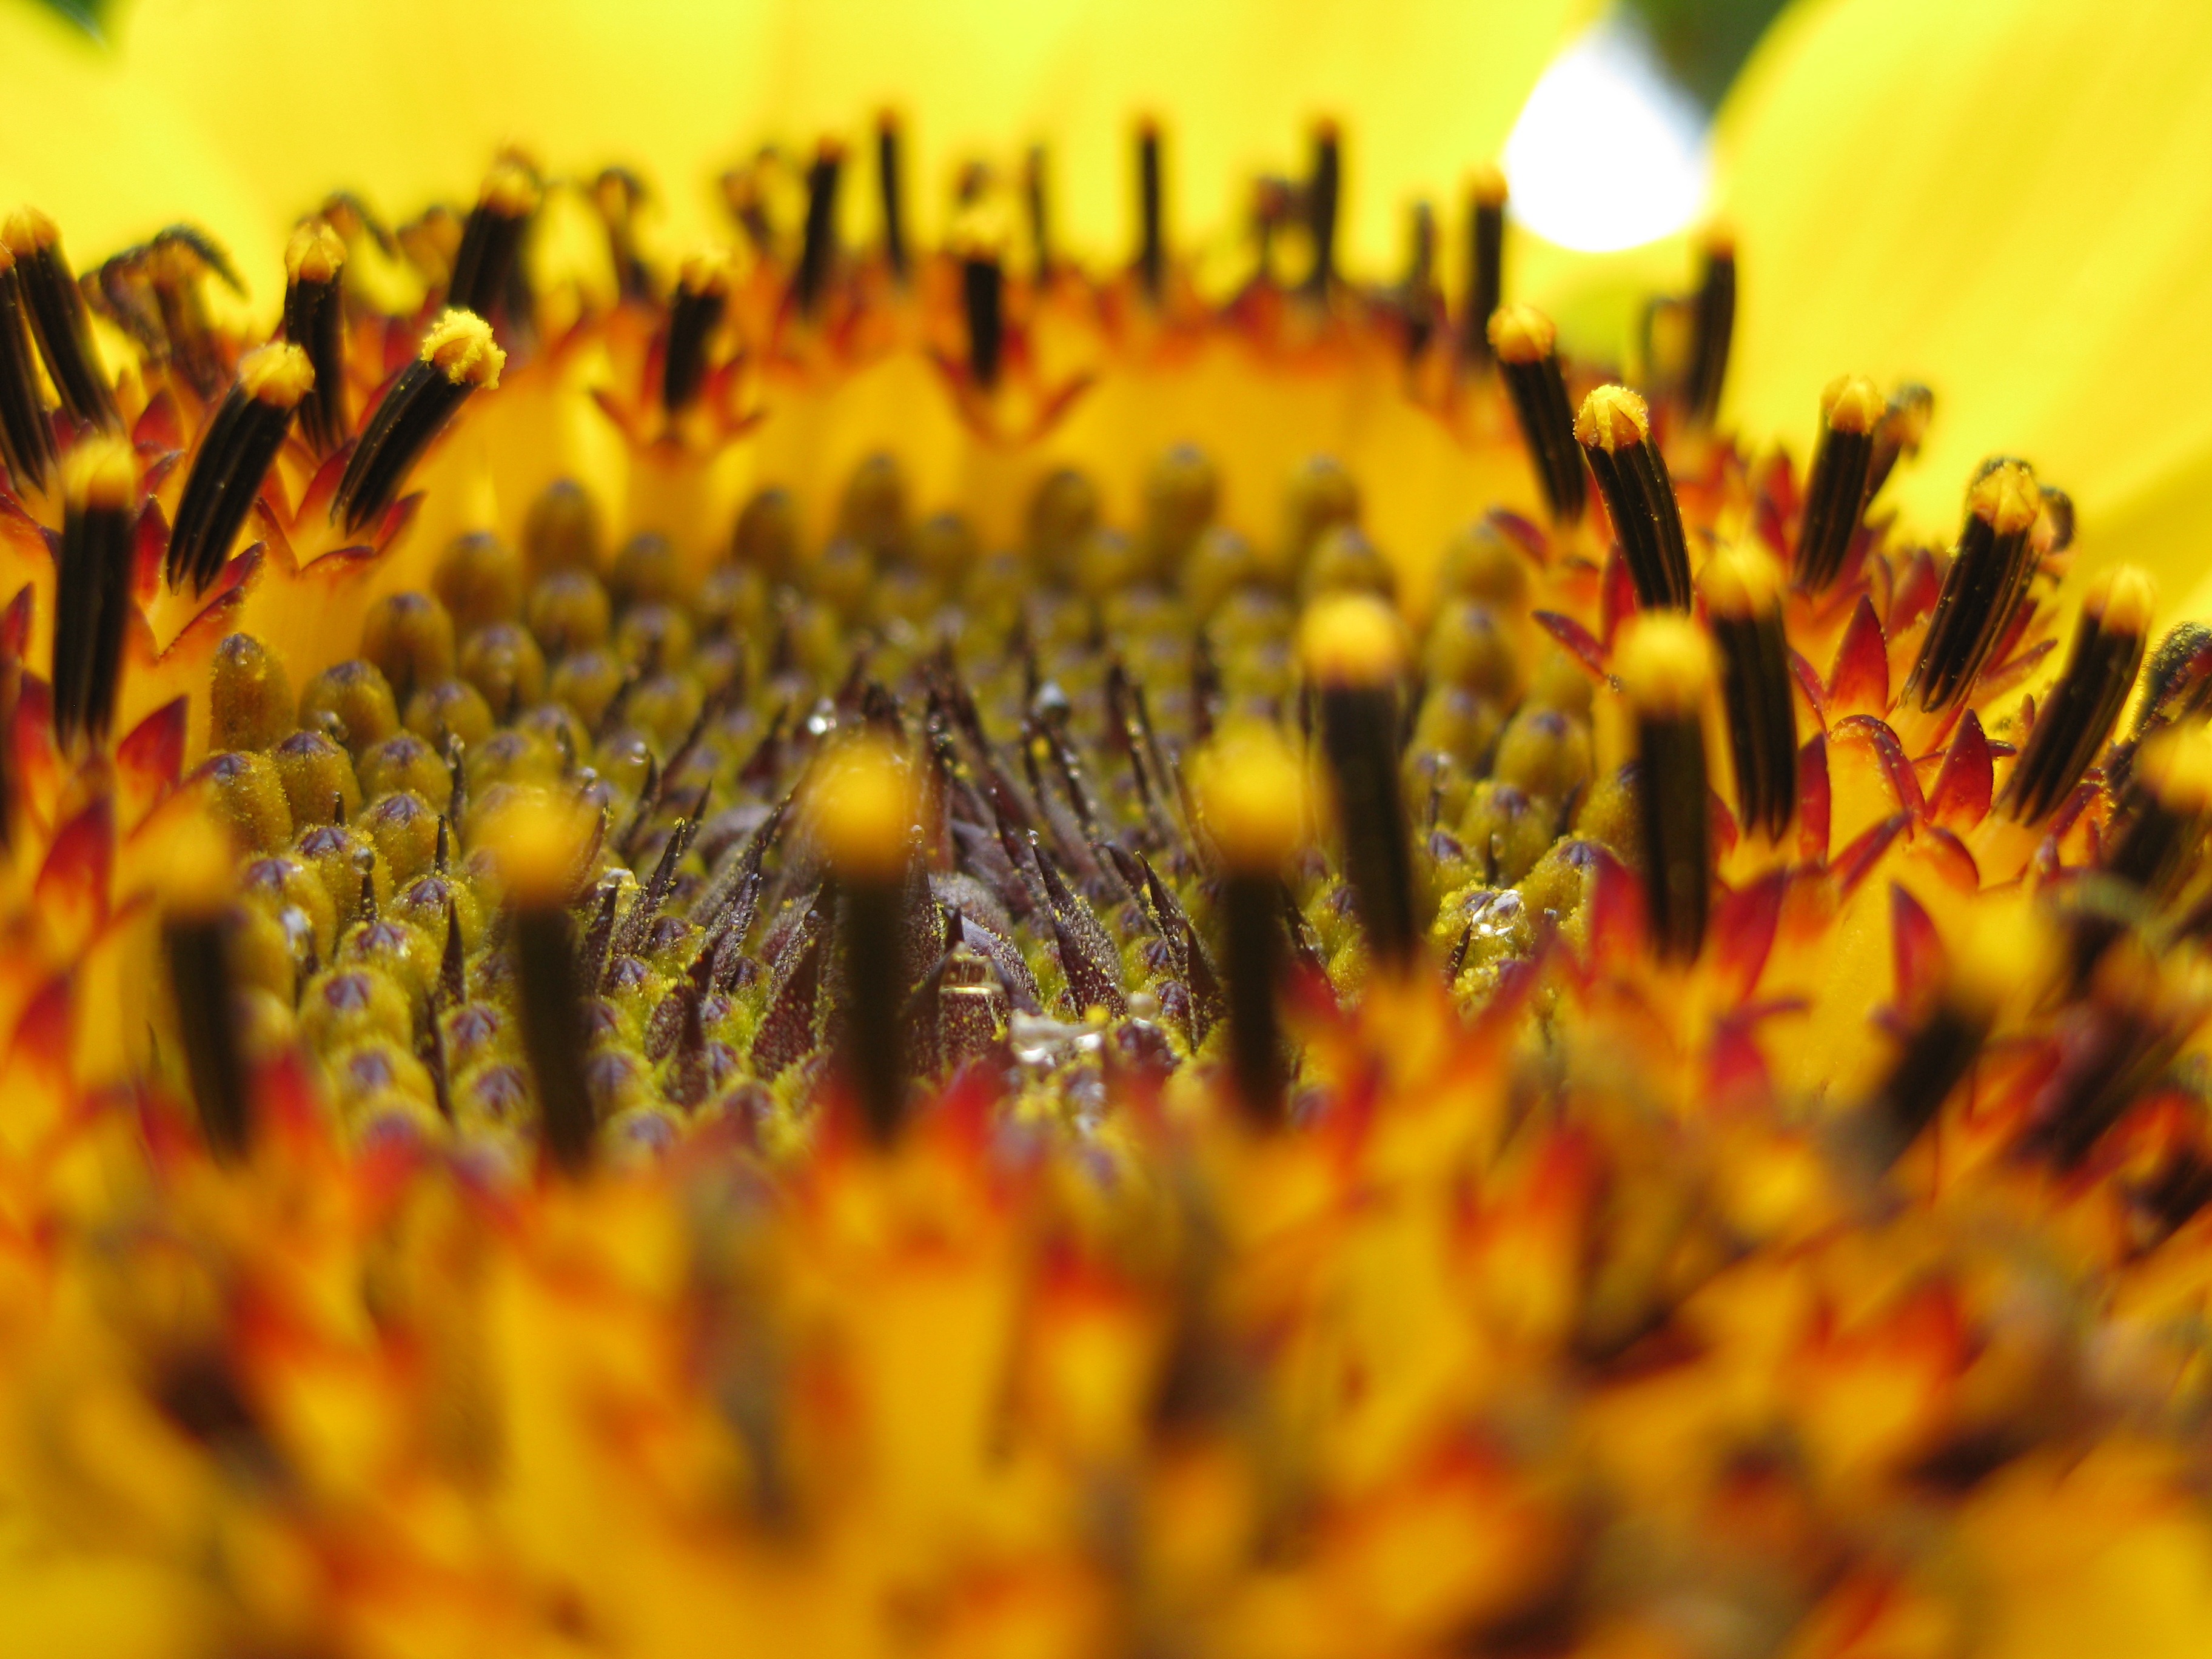
nature, plant, photography, leaf, flower, petal, pollen, autumn, botany, yellow, flora, sunflower, wildflower, flowers, close up, sun flower, macro photography, flowering plant, honey bee, daisy family, land plant